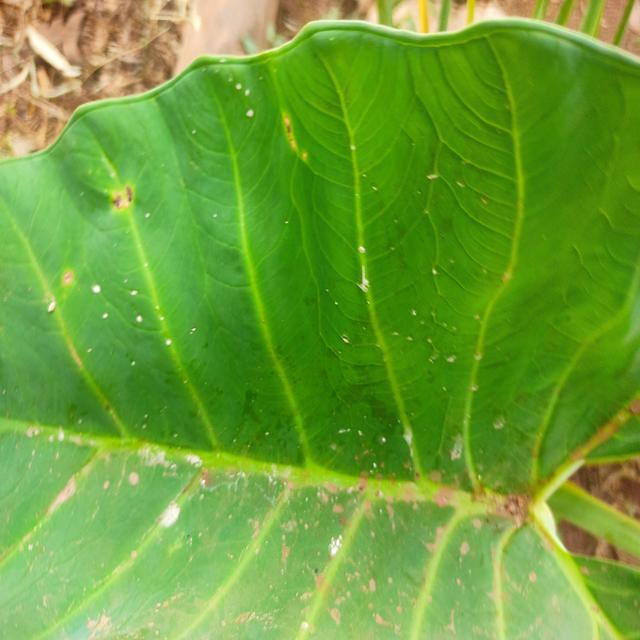
Label: Early_Blight